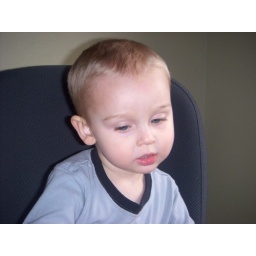
Working in the home office